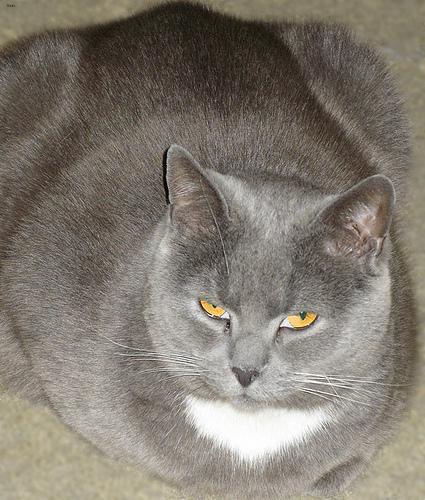
Breed: British Shorthair